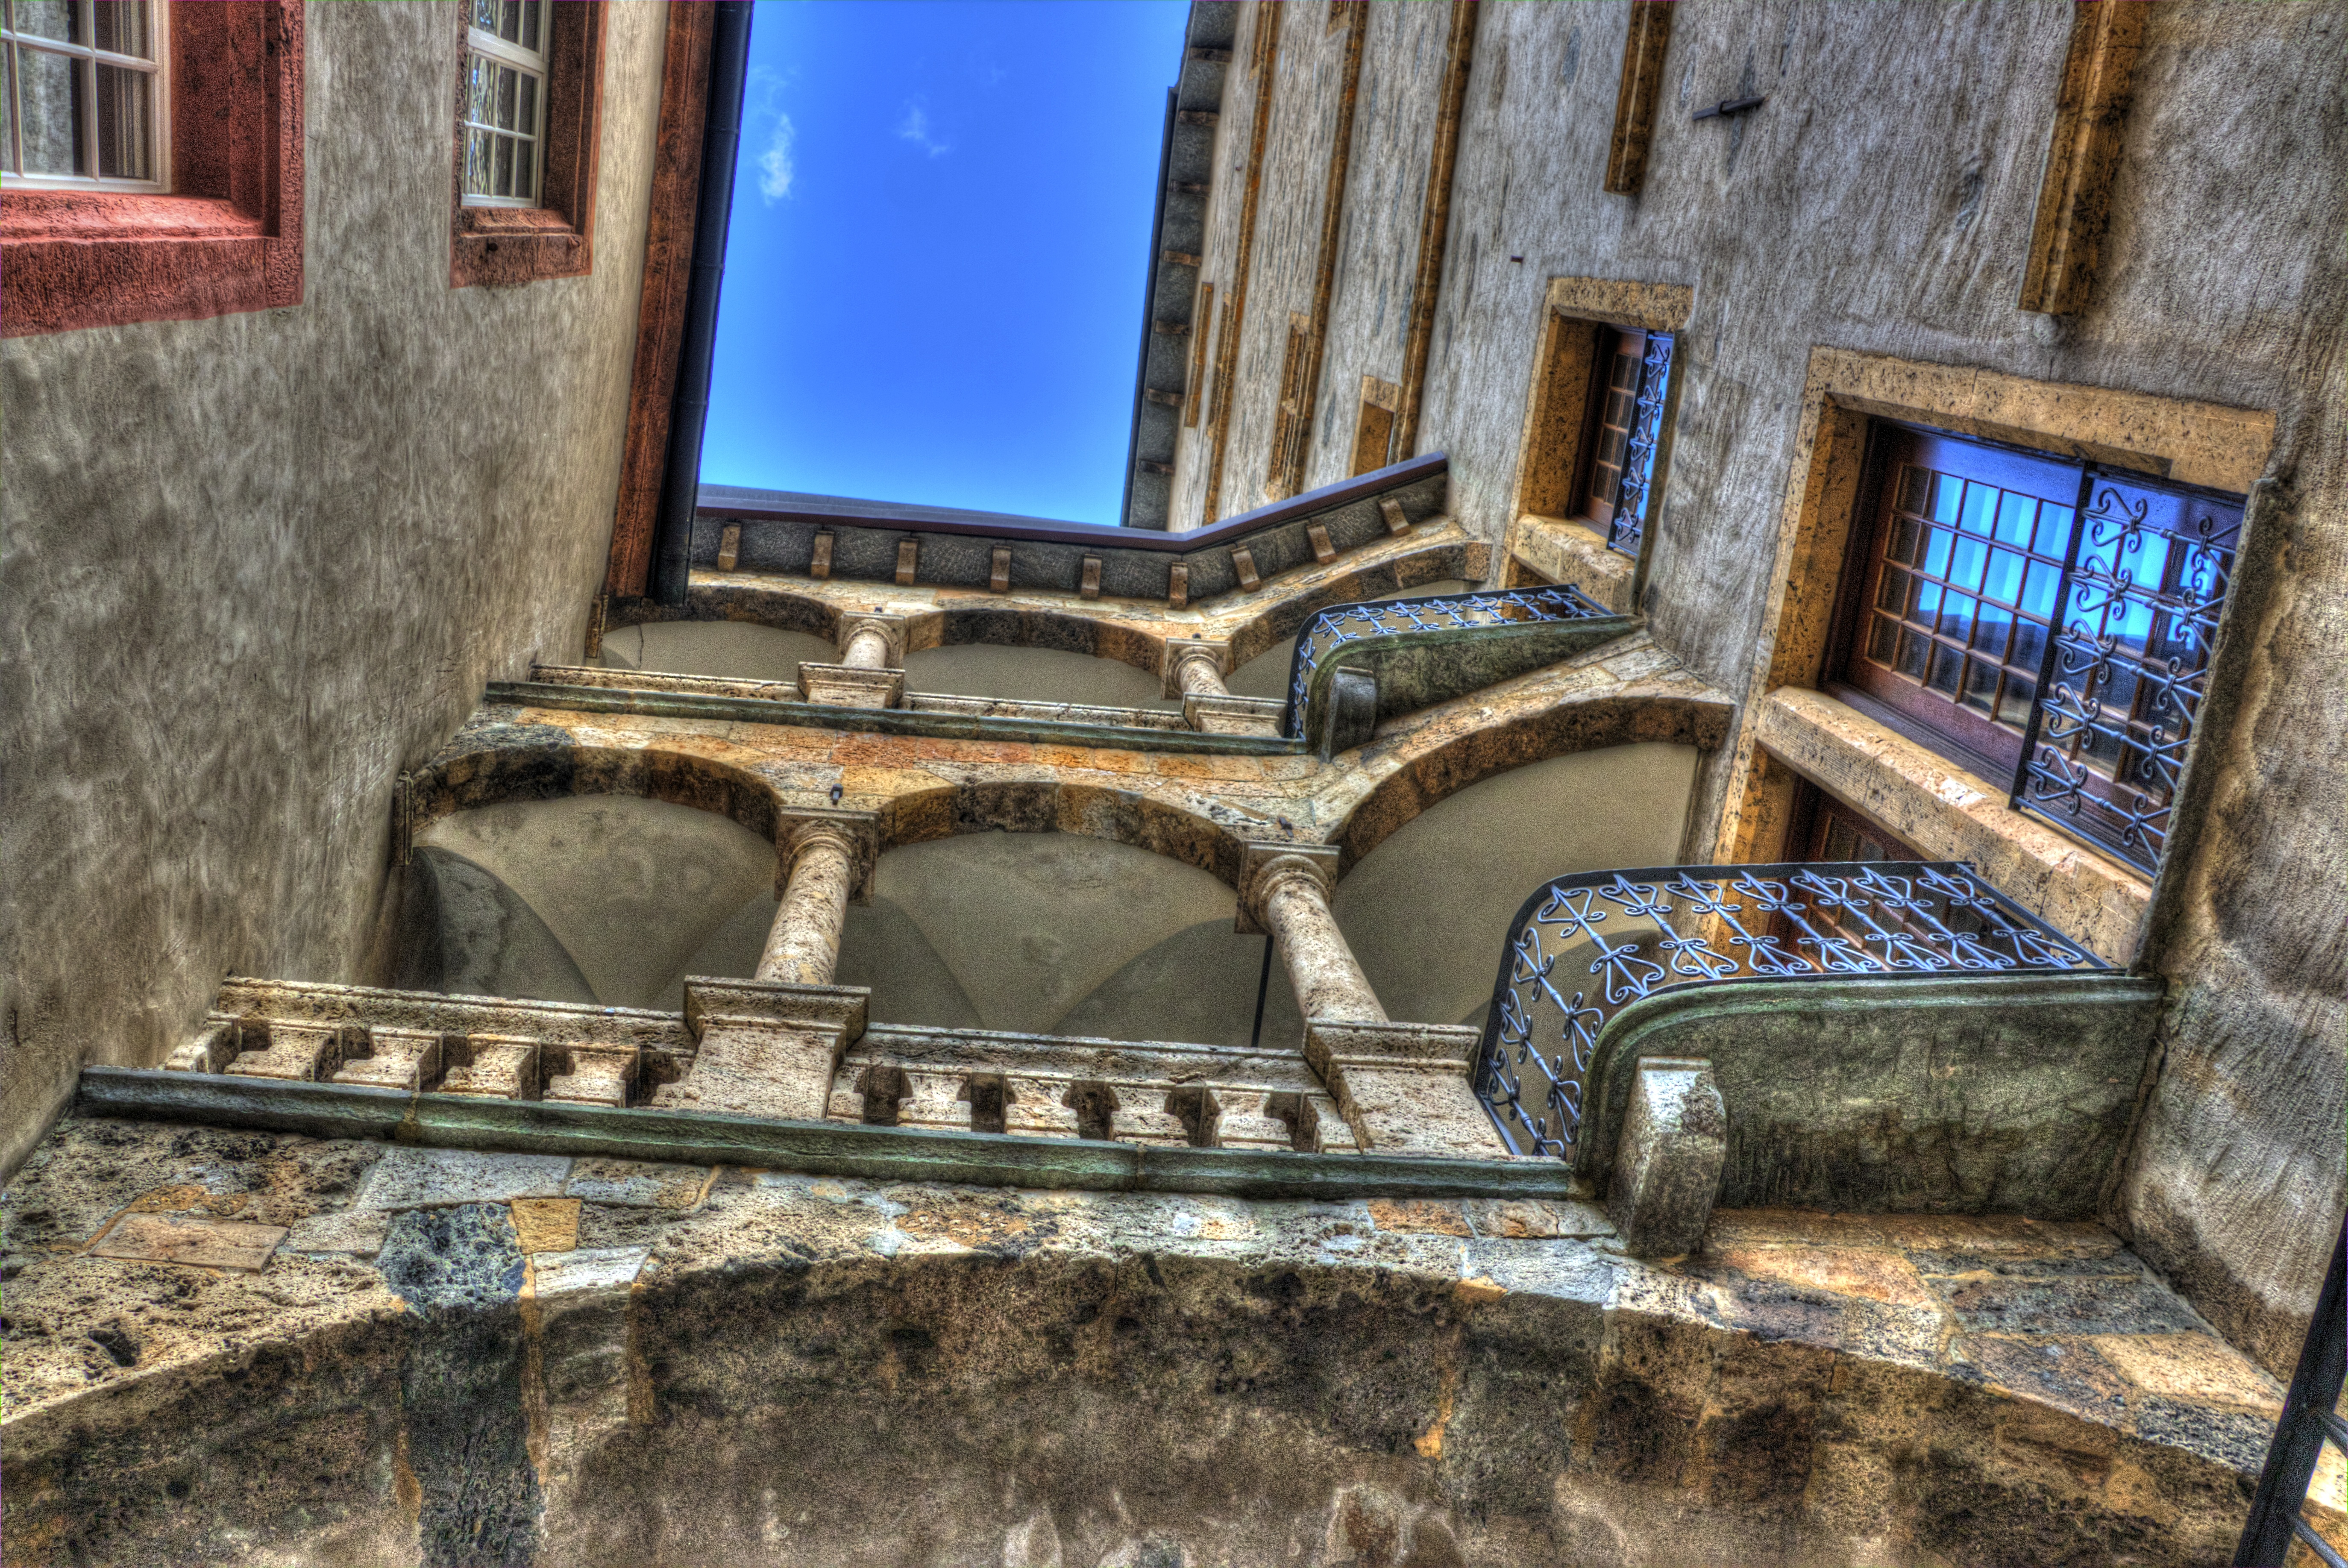
architecture, wood, bridge, mansion, house, window, building, home, wall, facade, blue, estate, urban area, ancient history